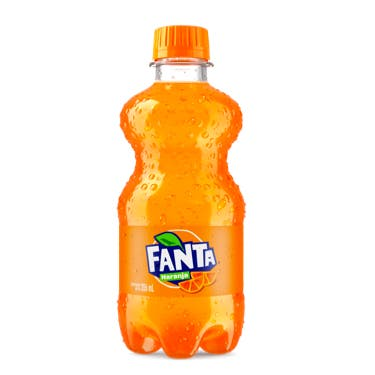
A Fanta orange flavor soda in a 355-milliliters plastic bottle